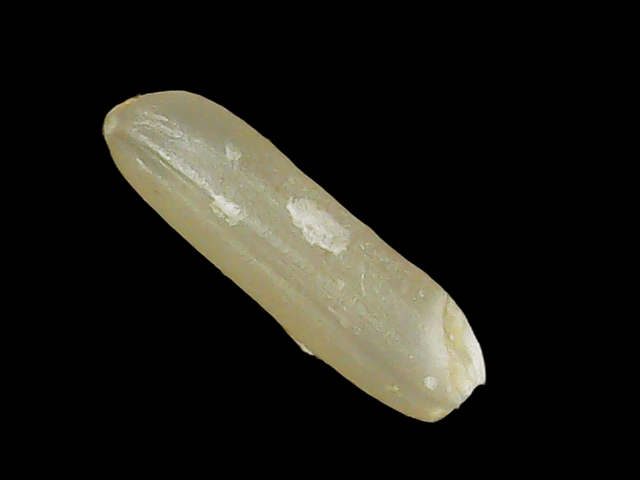
Rice variety: Binadhan14